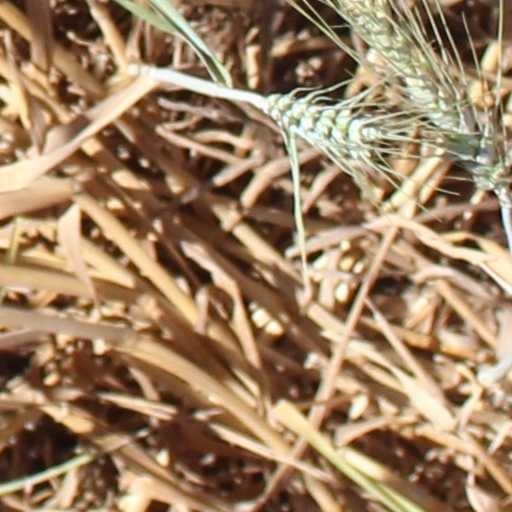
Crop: wheat